Sundbusserne

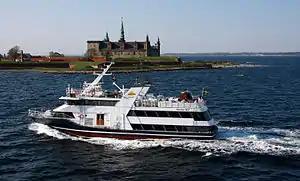
Siletta ACE during the short time she served ACE-link. In the background Kronborg Castle

Sundbusserne e.g. the bus over the sound was founded by the Moltzau company under Norwegian flag in 1958, and during the time between the 1960s and the first decade of the second millennium they departed every 15th or 20th minute from each harbour. At their peak in the early 1990's there were up to 96 crossings from each port per day.